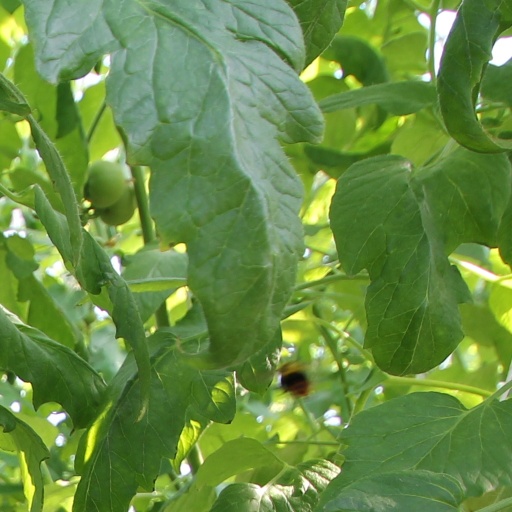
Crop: tomato